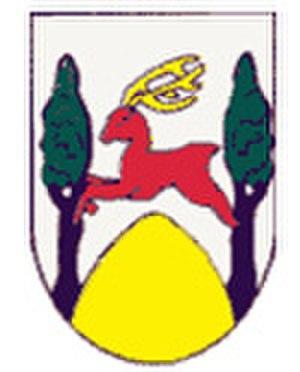
Piaski est une gmina rurale du powiat de Gostyń, Grande-Pologne, dans le centre-ouest de la Pologne. Son siège est le village de Piaski, qui se situe environ 5 km à l'est de Gostyń et 59 km au sud de la capitale régionale Poznań.
Piaski est un village de Pologne, situé dans la voïvodie de Grande-Pologne. Elle est le chef-lieu de la gmina de Piaski, dans le powiat de Gostyń.